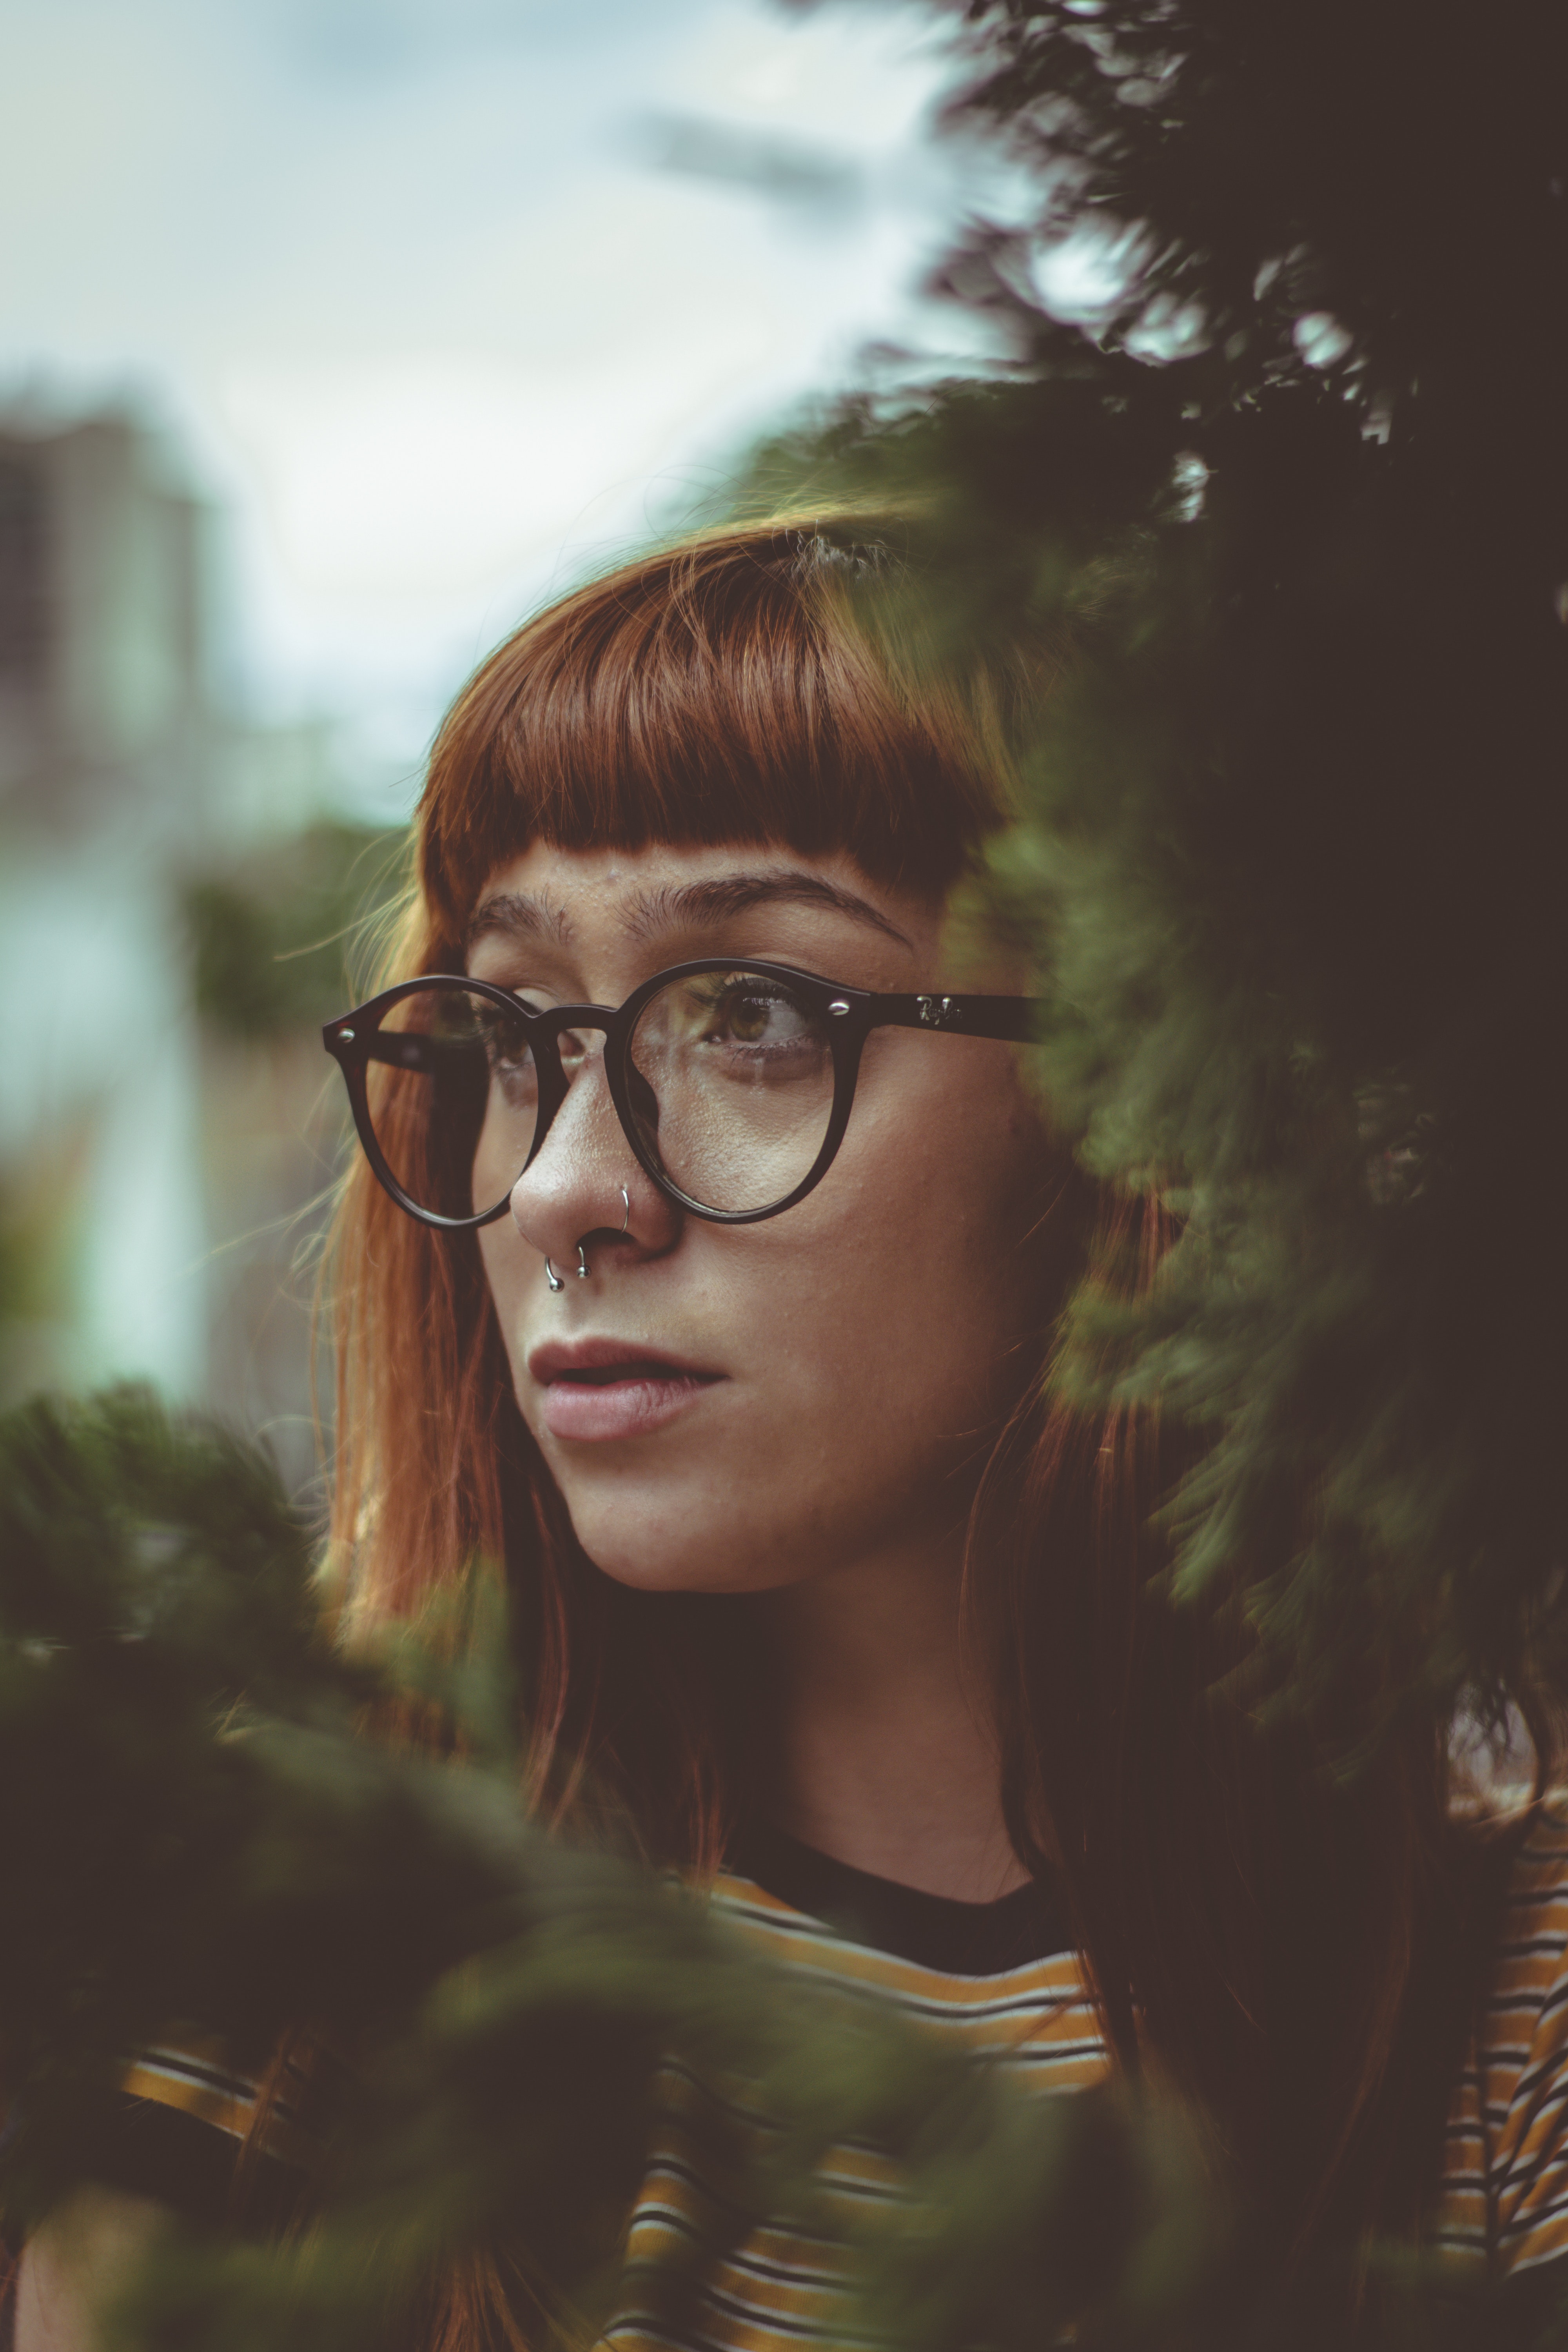
hair, eyewear, face, glasses, head, beauty, hairstyle, lip, eye, smile, portrait, cool, long hair, sunlight, brown hair, vision care, photography, tree, sunglasses, portrait photography, black hair